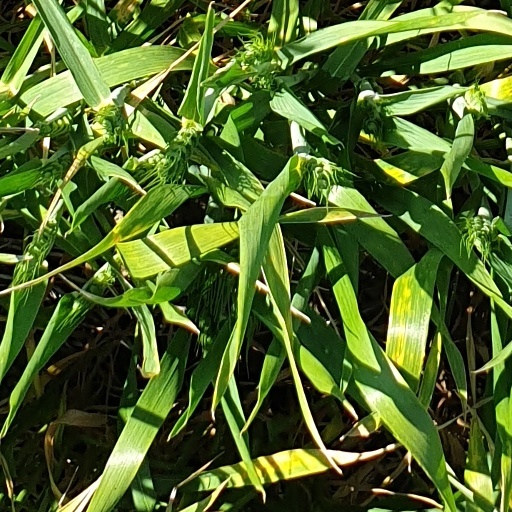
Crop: wheat